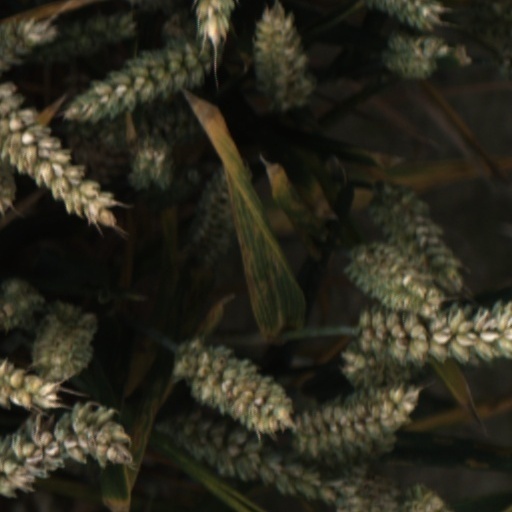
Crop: wheat